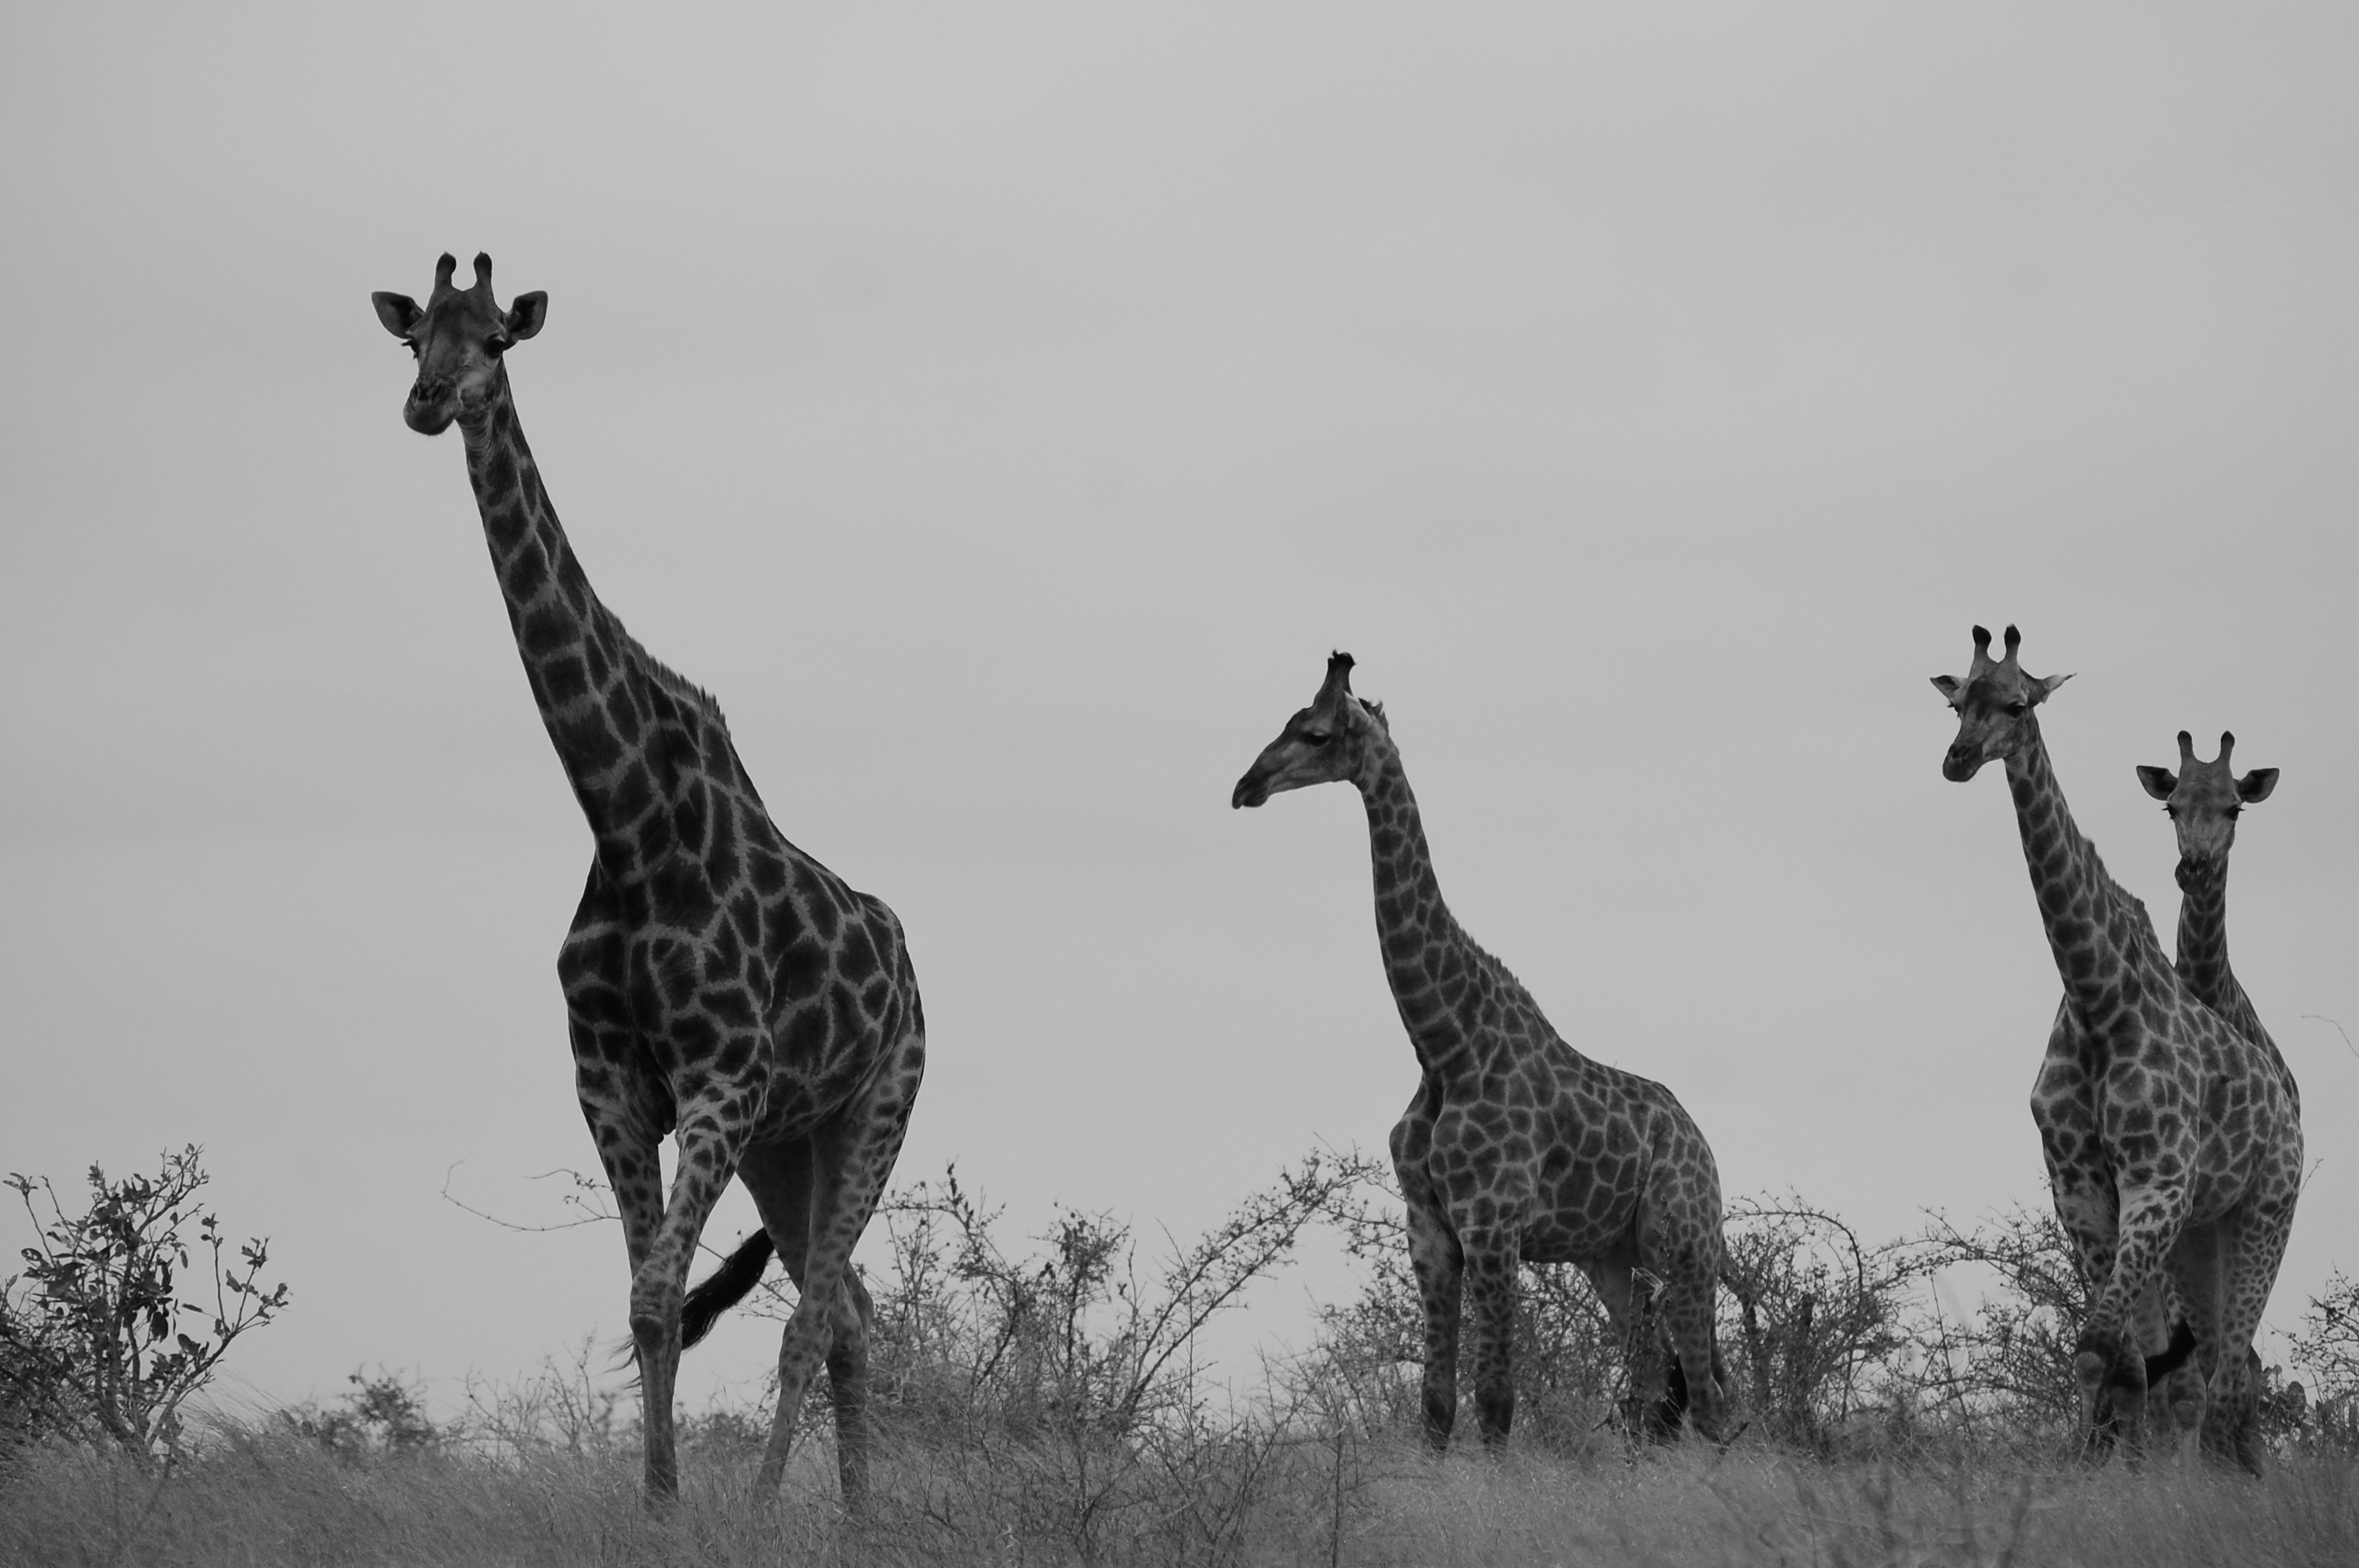
black and white, wildlife, africa, mammal, monochrome, fauna, savanna, giraffe, vertebrate, safari, giraffidae, monochrome photography